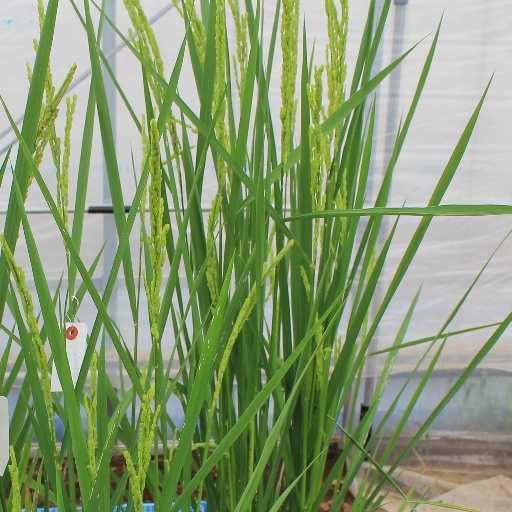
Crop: rice